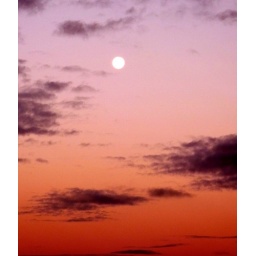
Moon in red sky